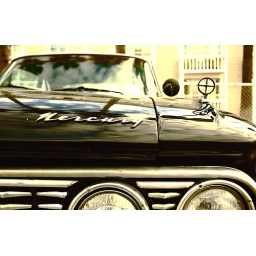
This black beauty custom classic car was posing in the evening sun of Santa Monica Beach.